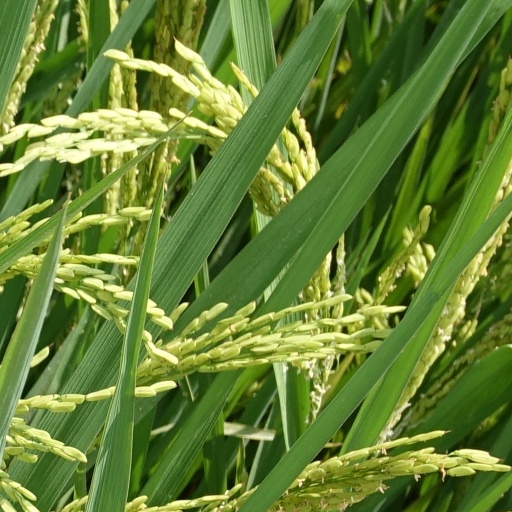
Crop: rice